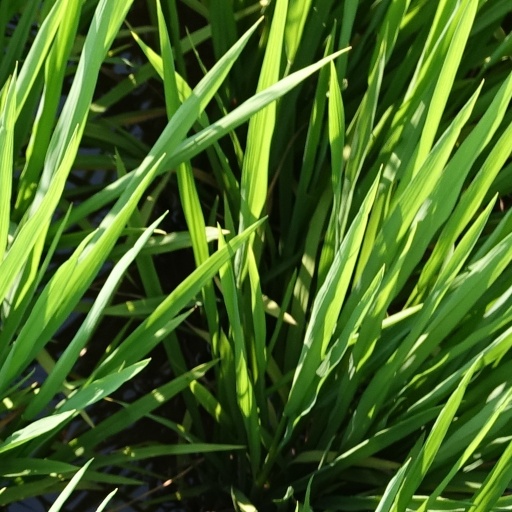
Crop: rice